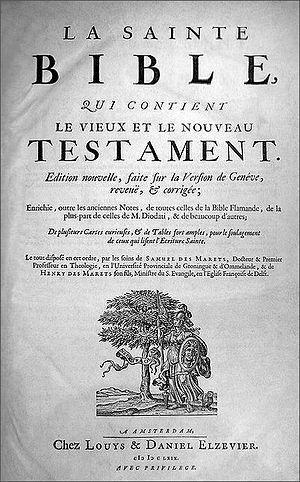
frontispice de la Bible de Genève de 1669
Les Elzevier sont une illustre famille de typographes et d'imprimeurs néerlandais d'origine brabançonne actifs durant tout le XVIIᵉ siècle, principalement à Leyde et à Amsterdam. La maison d'édition Elsevier et l'hebdomadaire néerlandais éponyme n'ont pas de rapport direct avec la famille Elzevier, mais la maison d'édition a été ainsi nommée par ses fondateurs en 1881 en hommage à la prestigieuse dynastie d'imprimeurs dont il est question ici.
La Bible de Genève est une édition protestante de la Bible en français, publiée pour la première fois soit en 1562, soit en 1588, à Genève ; c'est une révision de la Bible d'Olivétan.